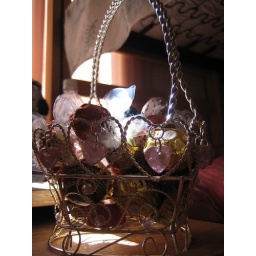
Took this picture a few Valentine's ago...A cute basket filled with Lindt truffles and Ferrero Rocher.Photo by me.